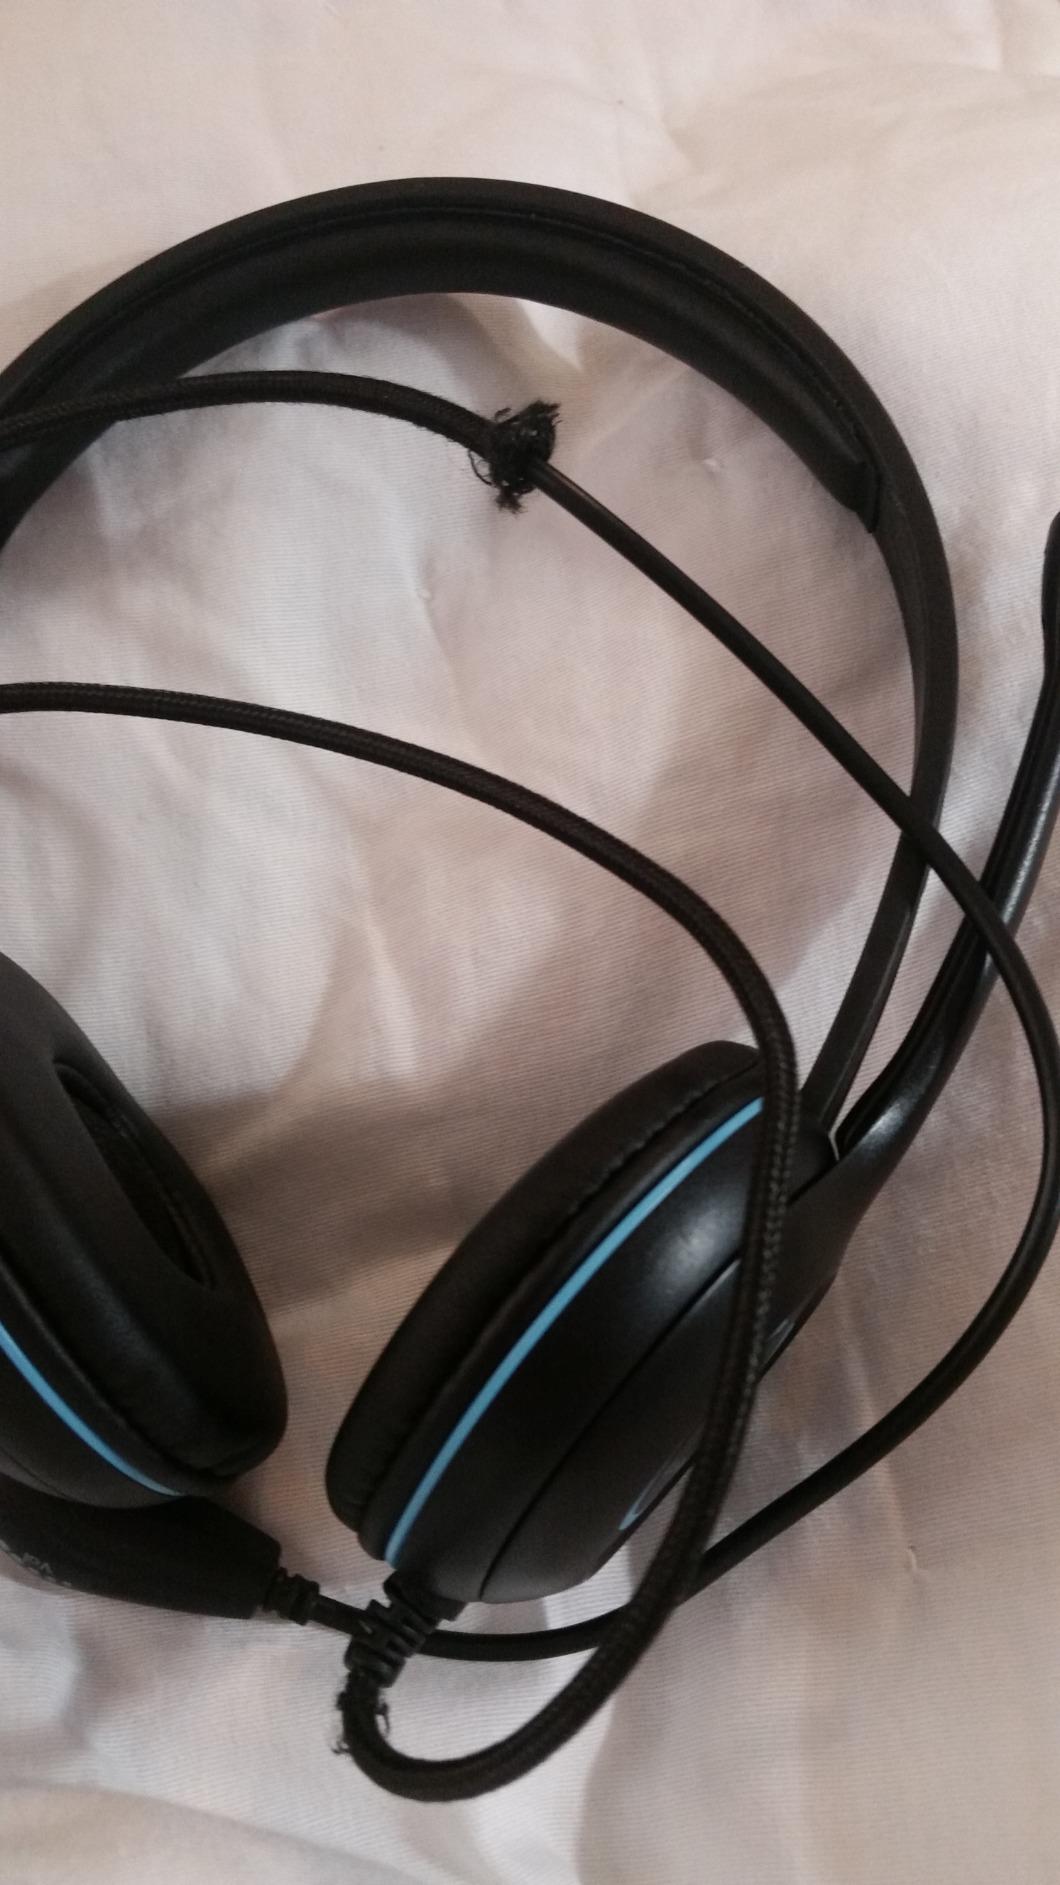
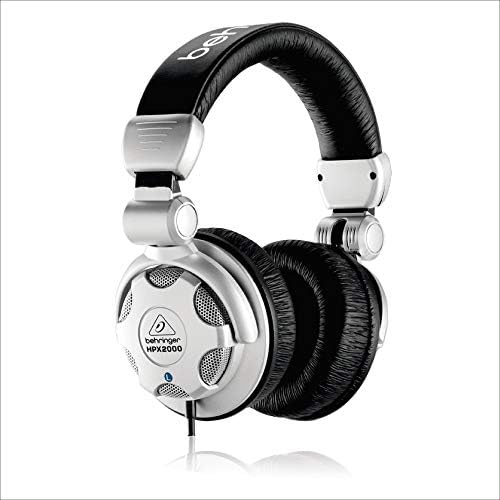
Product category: headphones
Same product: no